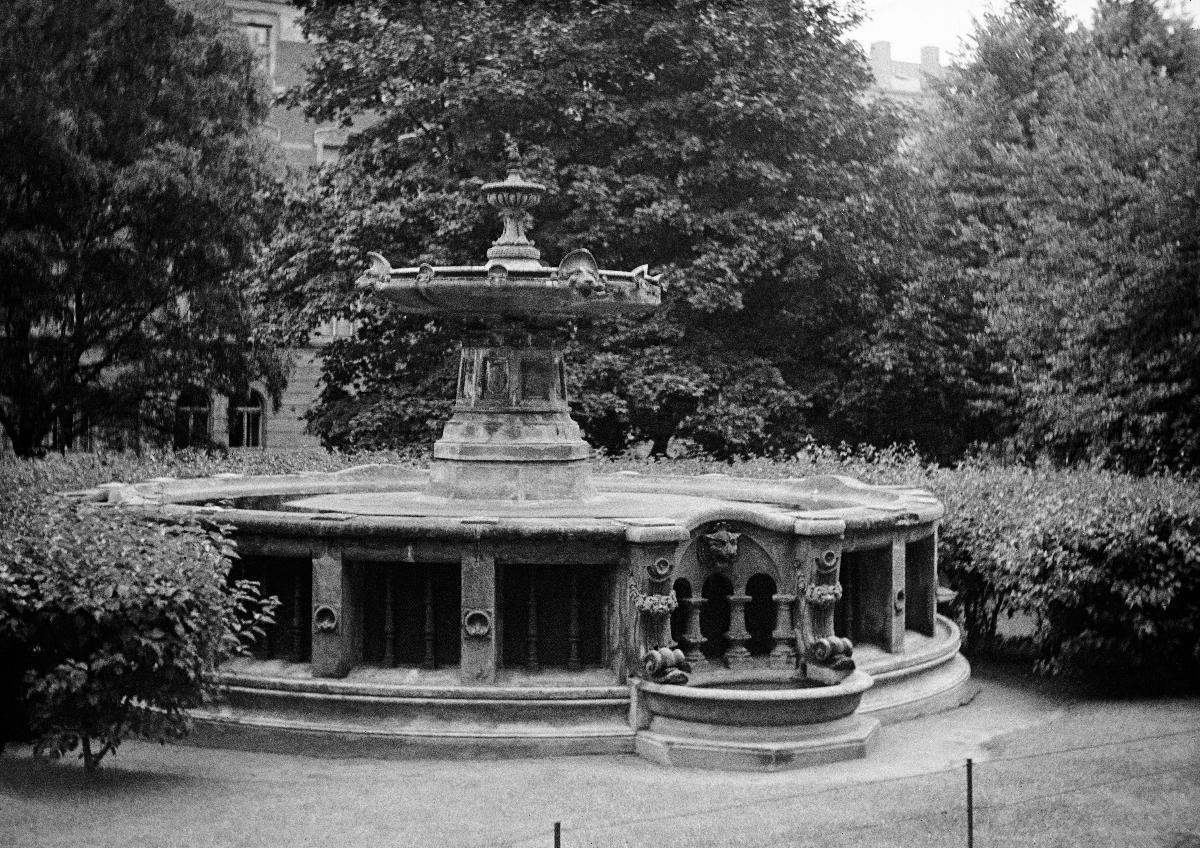
Suihkukaivo Säätytalonpuistikossa
Springbrunnen i Ständerhusskvären; Fountain in the park of the House of the Estates
sisällön kuvaus: Suihkukaivo Säätytalonpuistikossa Helsingissä 25.7.1939. content description: Fountain in the park of the House of the Estates in Helsinki 25.7.1939. innehållsbeskrivning: Springbrunnen i Ständerhusskvären i Helsingfors 25.7.1939.
Kuvaaja: Sundström, Hugo, kuvaaja
Vuosi: 1939
Paikka: Suomi, Uusimaa, Helsinki
Aiheet: HBL; suihkukaivot; fountains; architecture; fontäner; arkitektur; springbrunnar